John Young (died 1589)

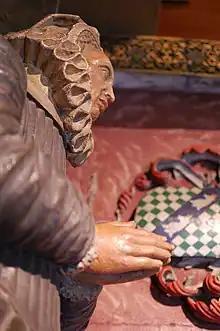
Effigy of Joan Wadham, Lady Young, Bristol cathedral, showing the arms of Young: "Lozengy argent and vert, on a bend azure two ibex's heads and necks erased of the first"

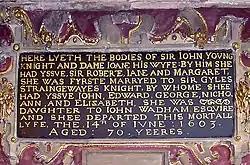
Tomb inscription in Bristol cathedral

Sir John Young (by 1519 – 4 September 1589), of The Great House, Bristol, of London and of Melbury Sampford, Dorset, was an English politician.